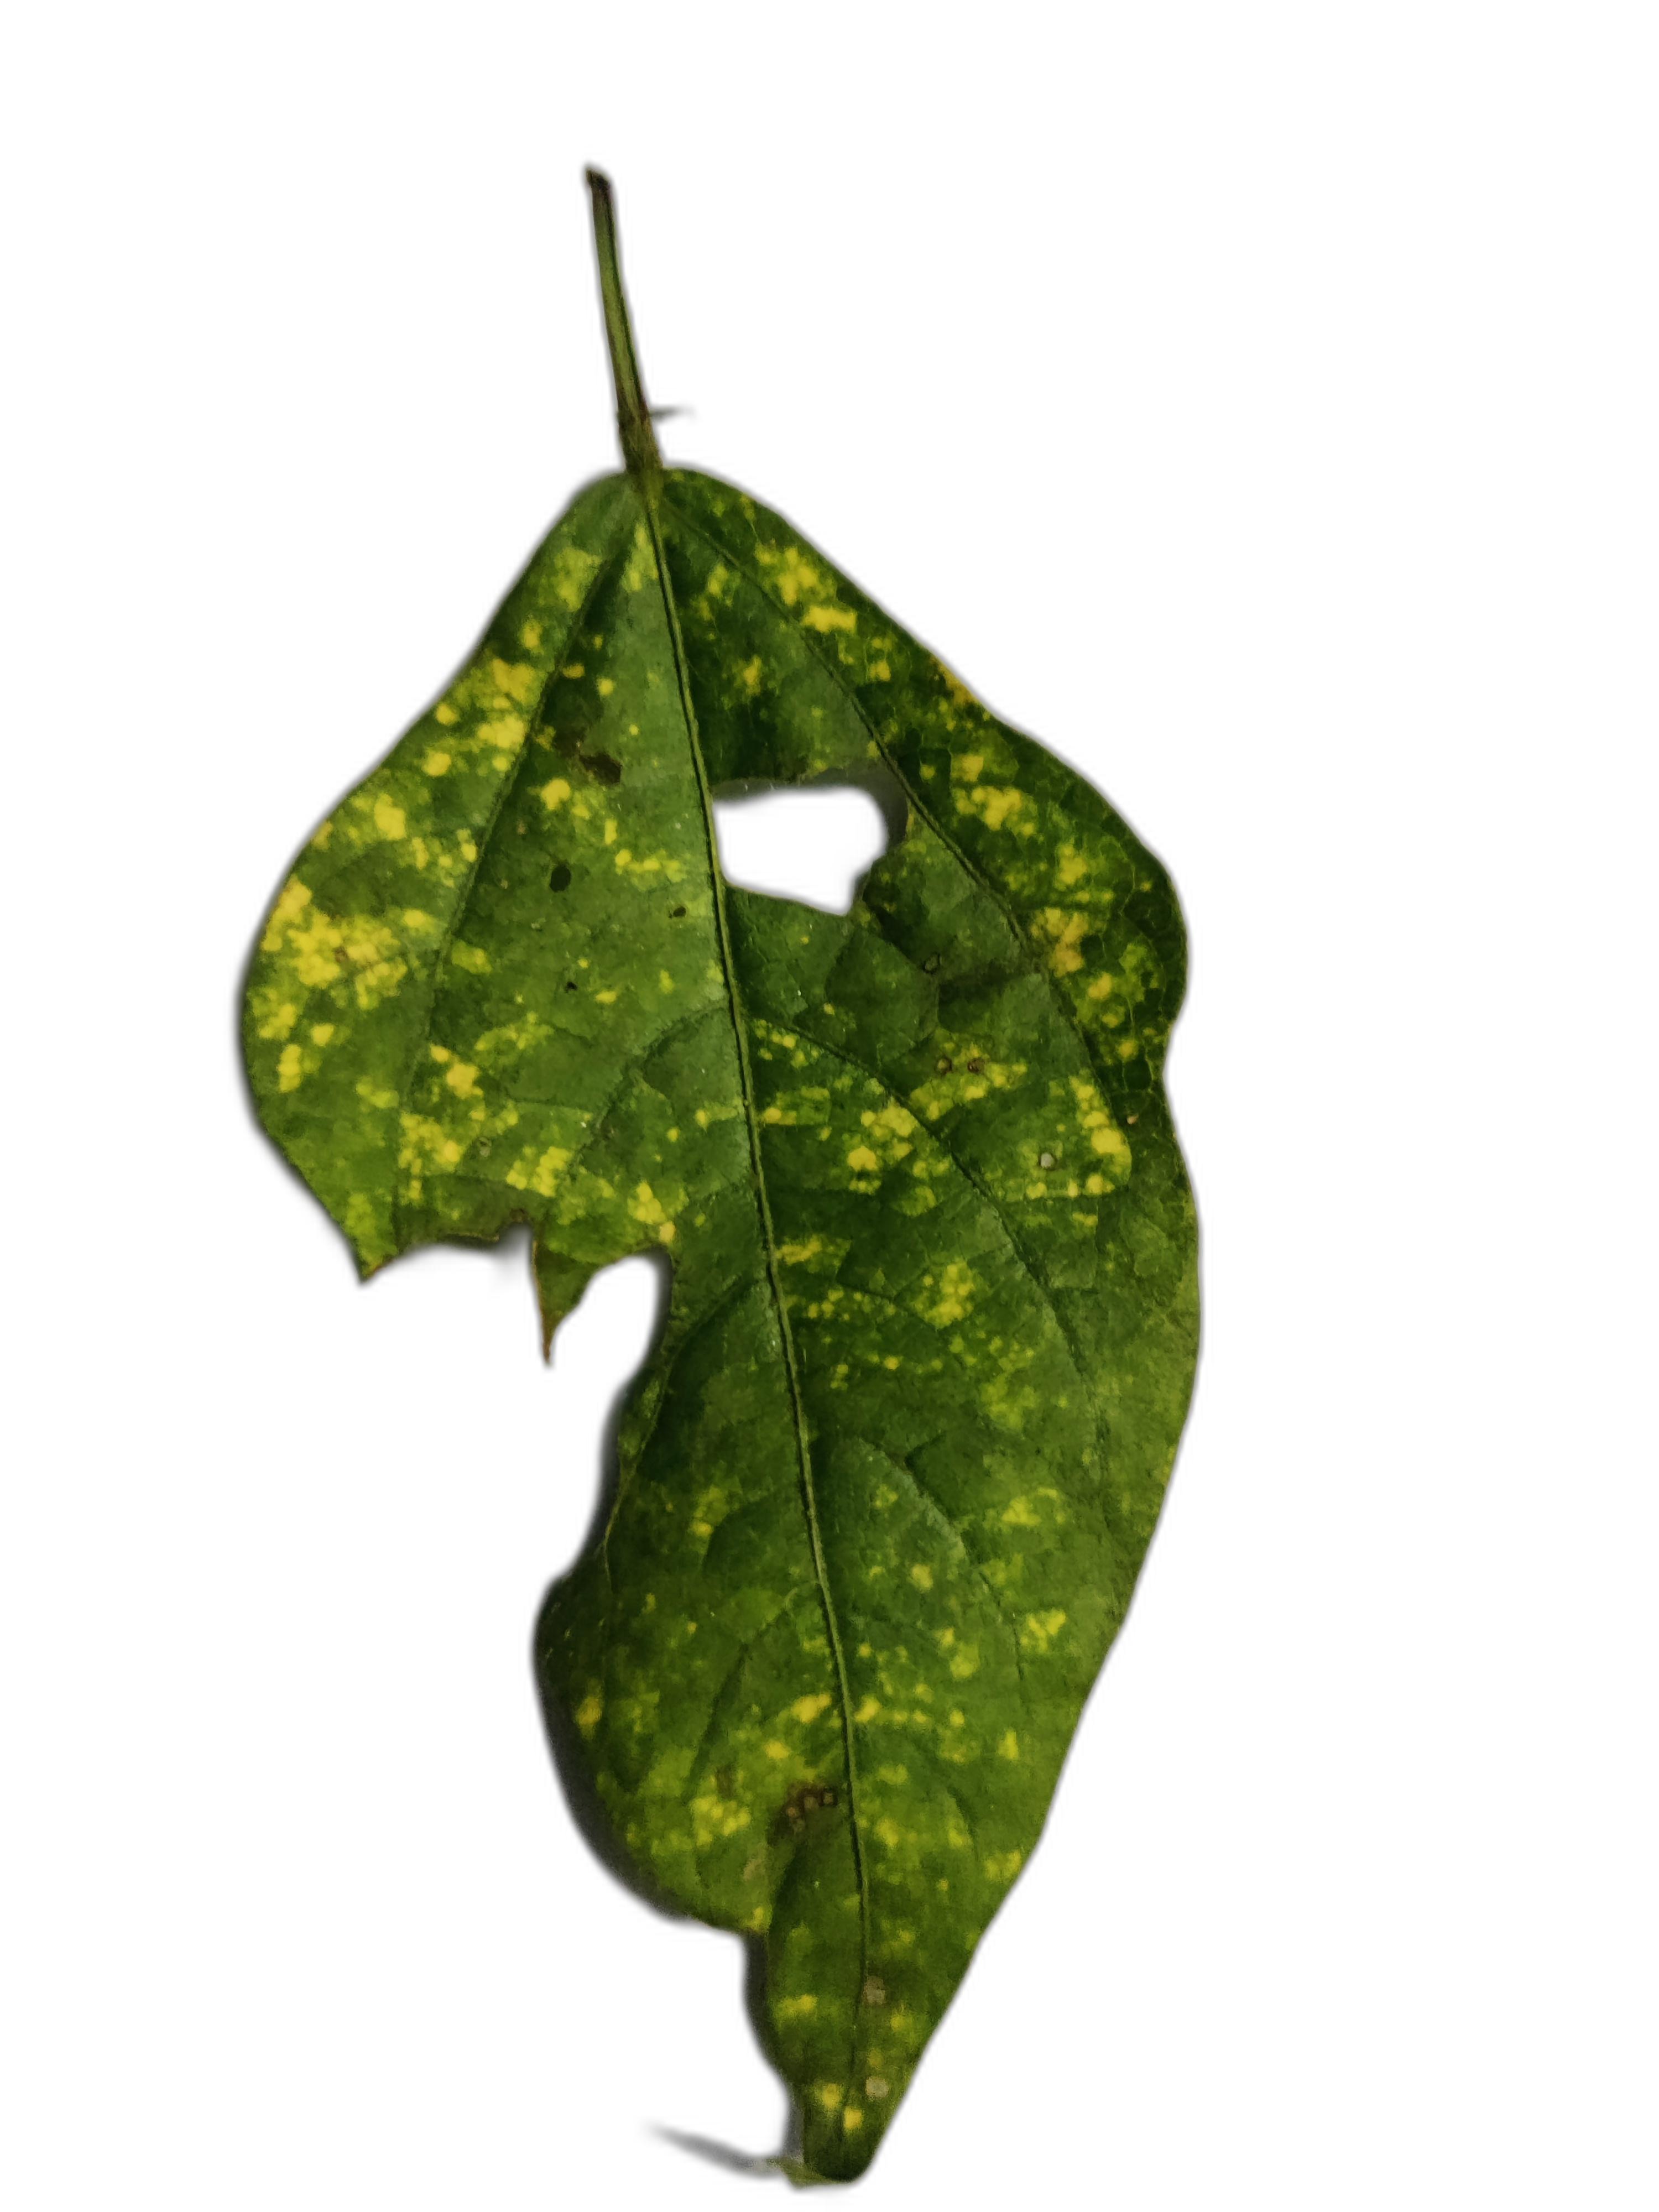
Label: Yellow Mosaic